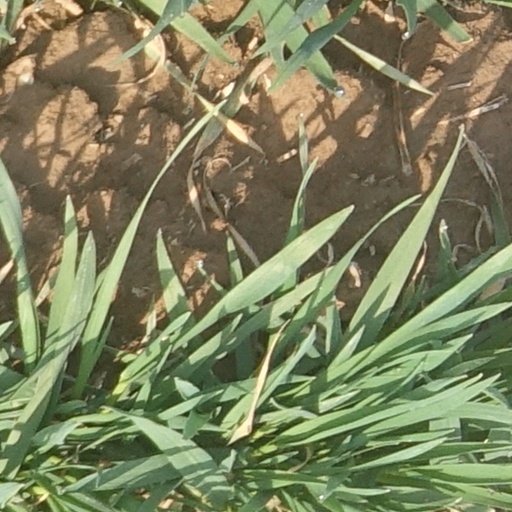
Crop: wheat